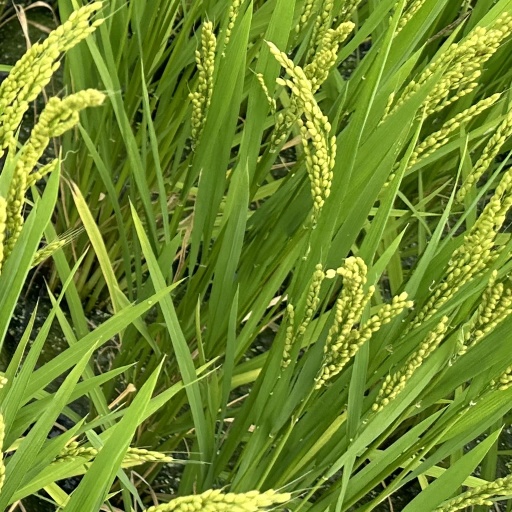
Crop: rice